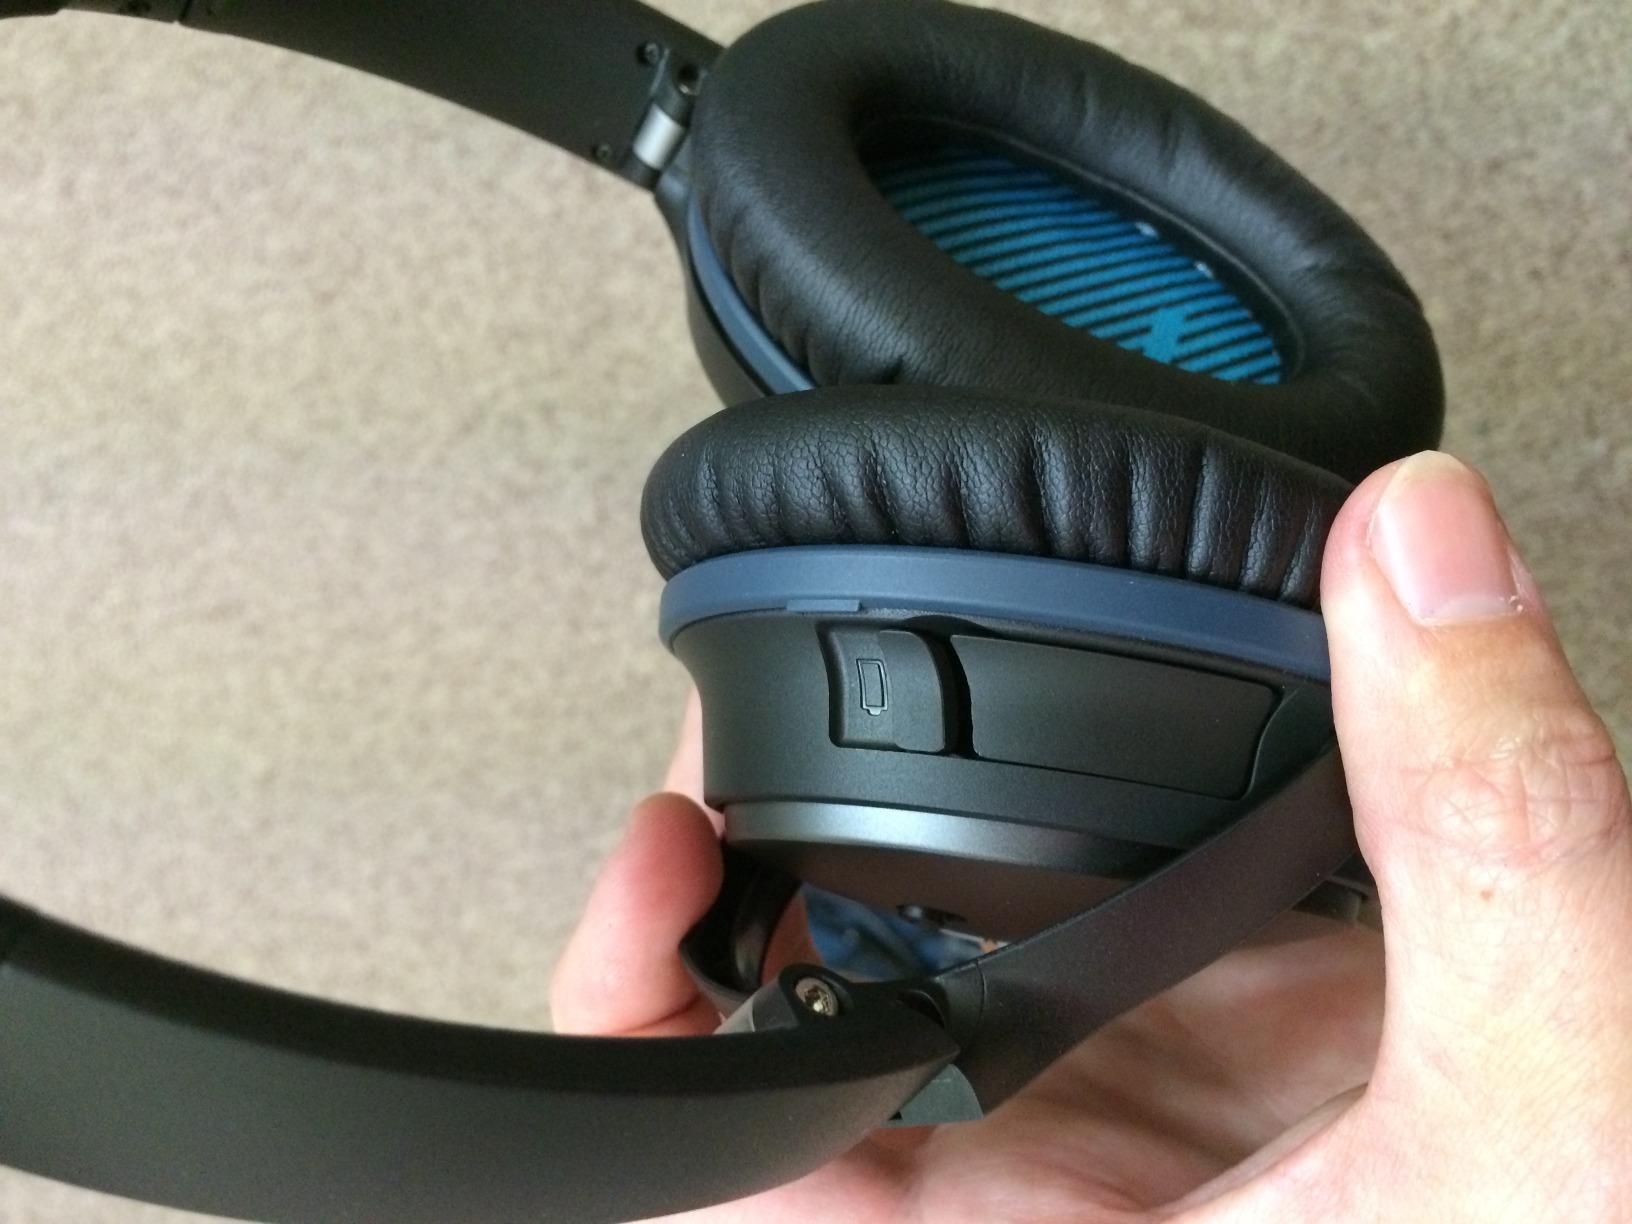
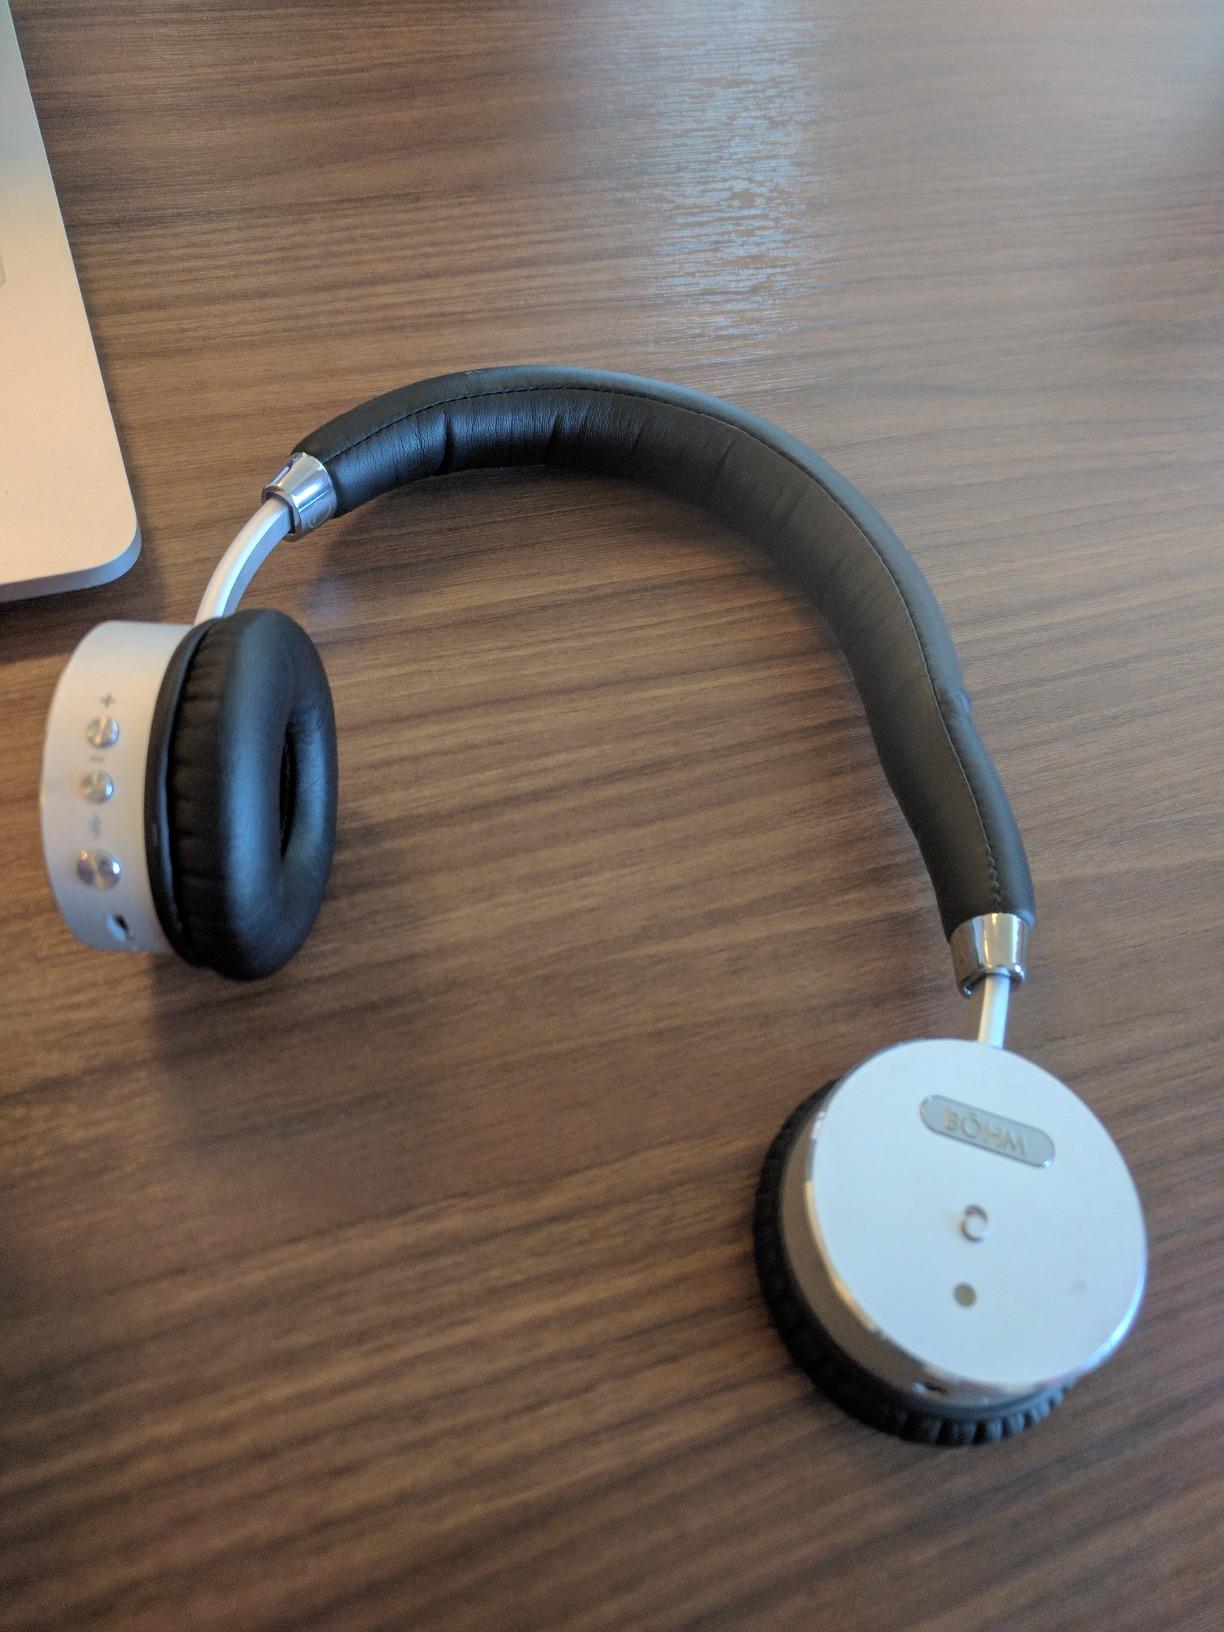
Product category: headphones
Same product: no